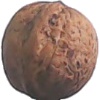
Label: walnut